River icebreaker

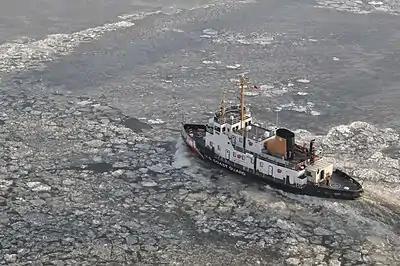
The U.S. Coast Guard Cutter Thunder Bay (WTGB-108) clears a channel for vessels to navigate the frozen Hudson River

A river icebreaker is an icebreaker specially designed to operate in shallow waters such as rivers and estuaries, and often able to pass through canals and under bridges. As published by the American Society of Civil Engineers in 1916, "On some rivers, particularly where melting first takes place on the upper river, as on the Oder and Weichsel in Germany, the formation of ice jams is a frequent cause of floods." River icebreakers can operate in any navigable waterway to prevent such ice jams.